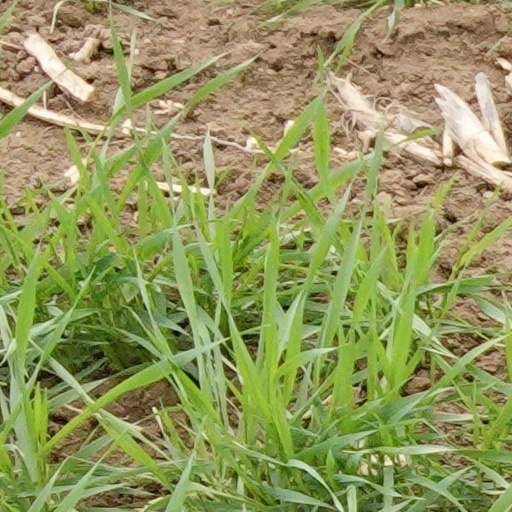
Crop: wheat